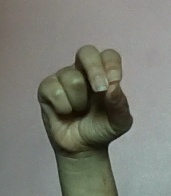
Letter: gaaf